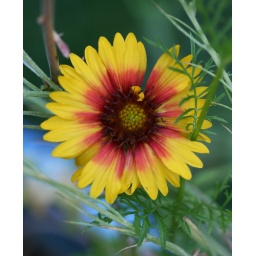
I like the contrast between the yellow and the red in this variety of Gaillardia (Blanket Flower).